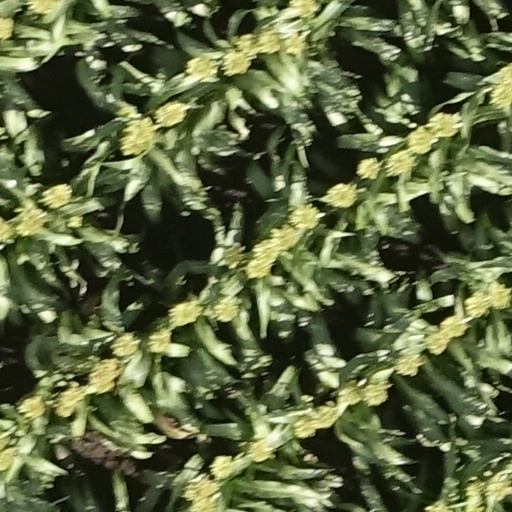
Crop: sorghum